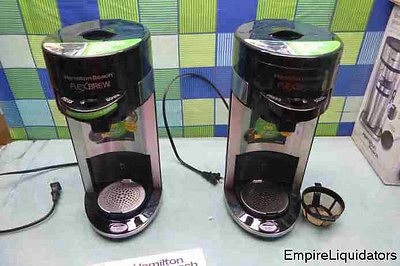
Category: coffee maker